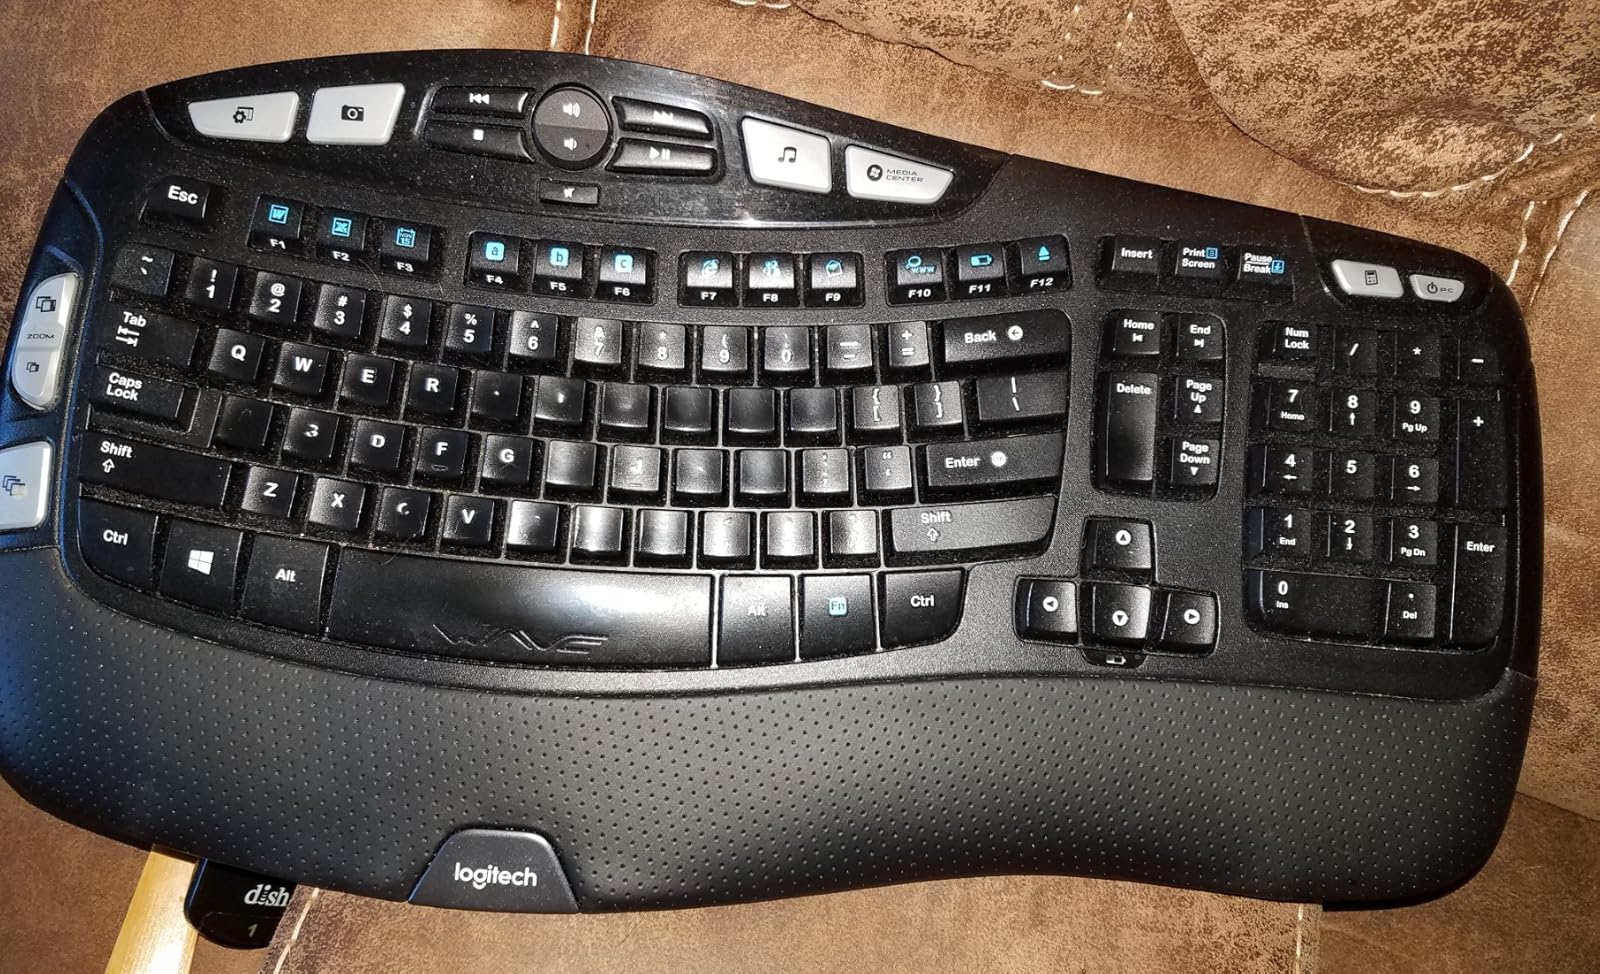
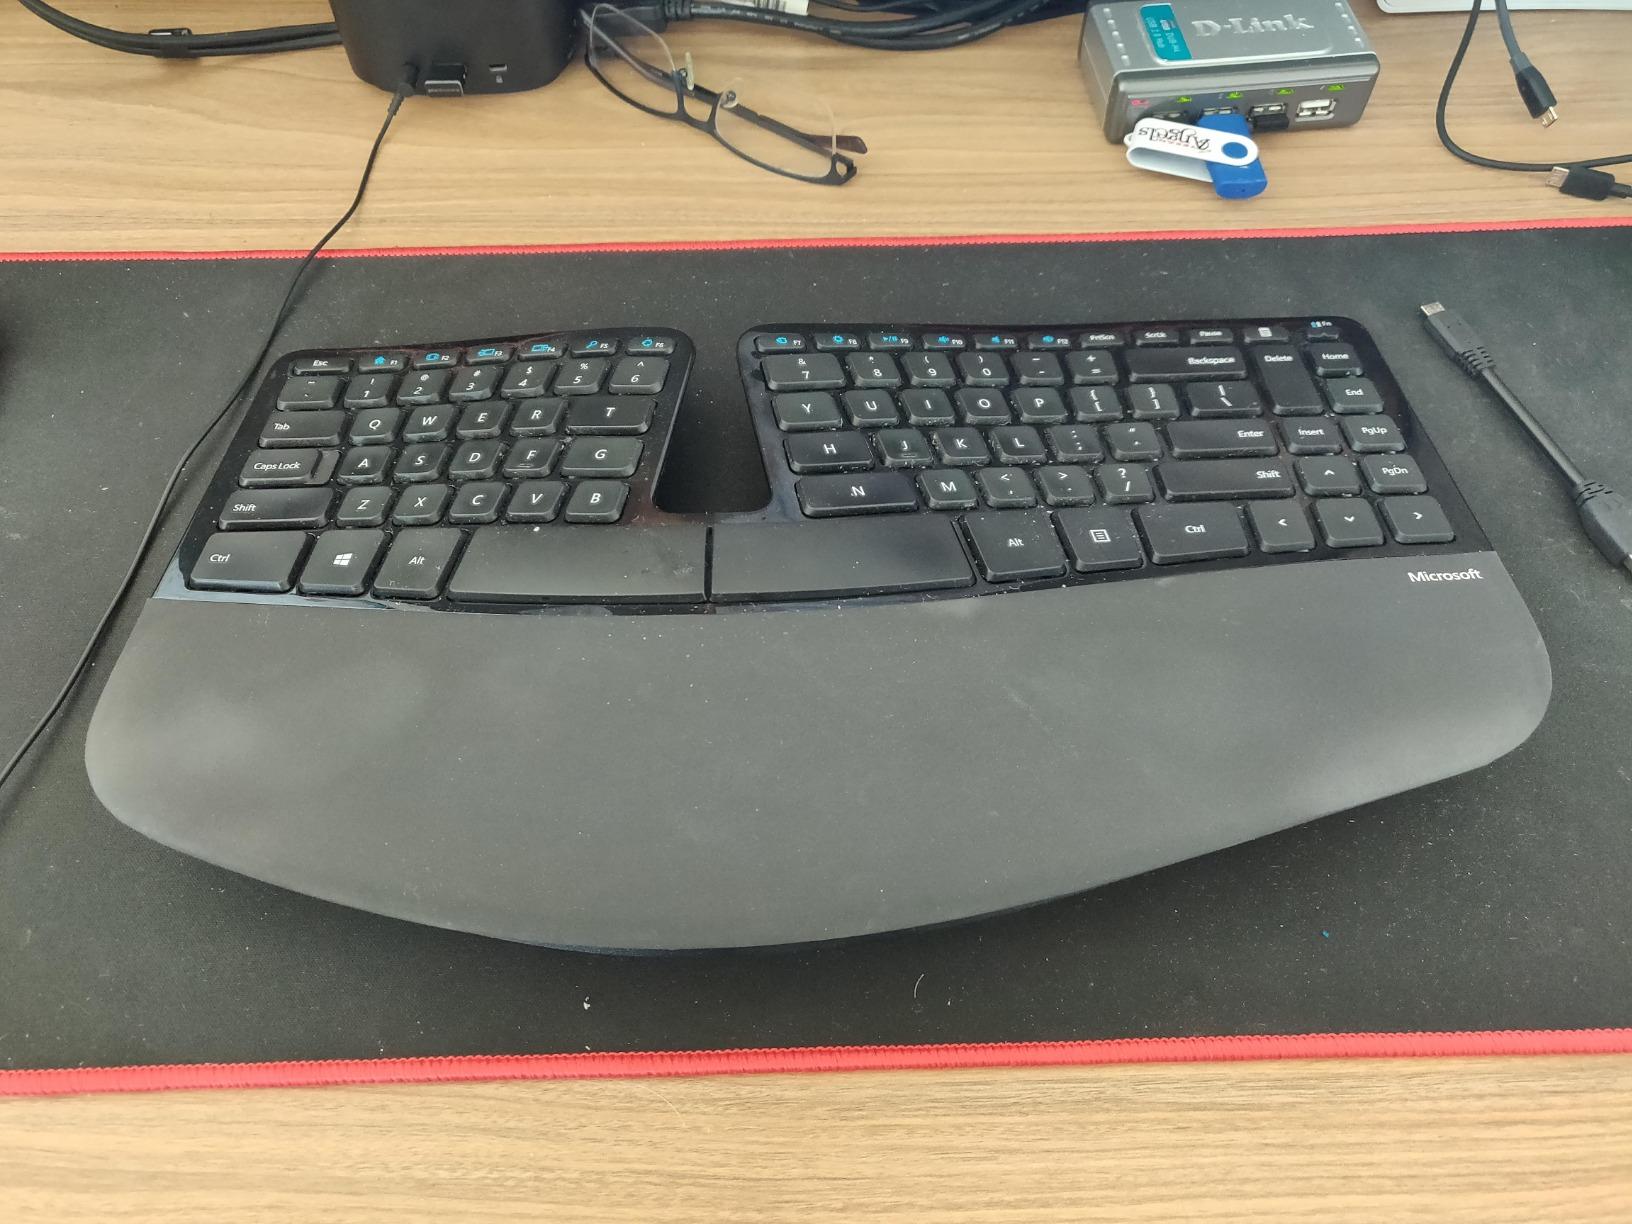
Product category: keyboard
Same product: no